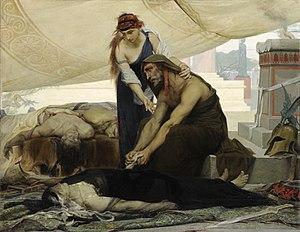
Edouard Toudouze, Les adieux d'Œdipe aux cadavres de sa femme et de ses fils, 1871, Paris, École Nationale Supérieure des Beaux-Arts
Édouard Toudouze, né le 24 juillet 1848 à Paris, où il est mort le 14 mars 1907, est un peintre et illustrateur français.
Cette page recense les lauréats du prix de Rome en peinture, récompense inaugurée en 1663, et de façon officielle en 1667, par l'Académie royale de peinture et de sculpture à Paris, et supprimée par une réforme, après 1968.